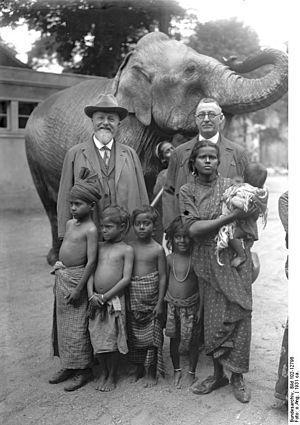
John Heinrich August Hagenbeck est un marchand d'animaux, écrivain et producteur de cinéma allemand.